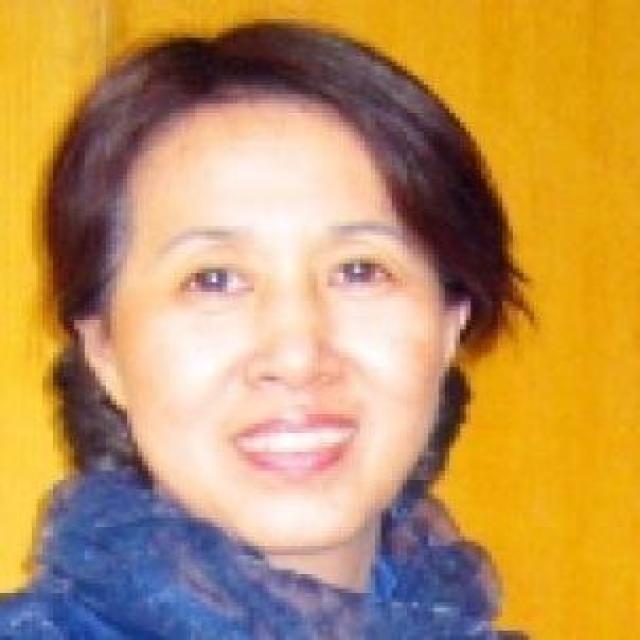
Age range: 45-64